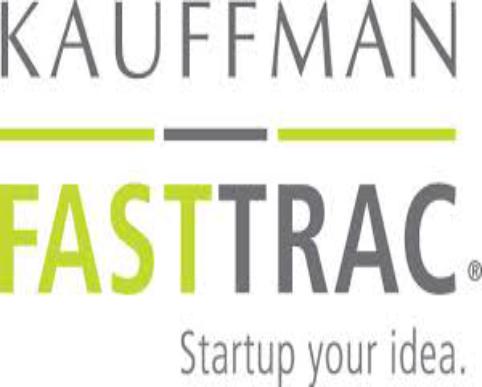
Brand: Kauffman
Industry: Others